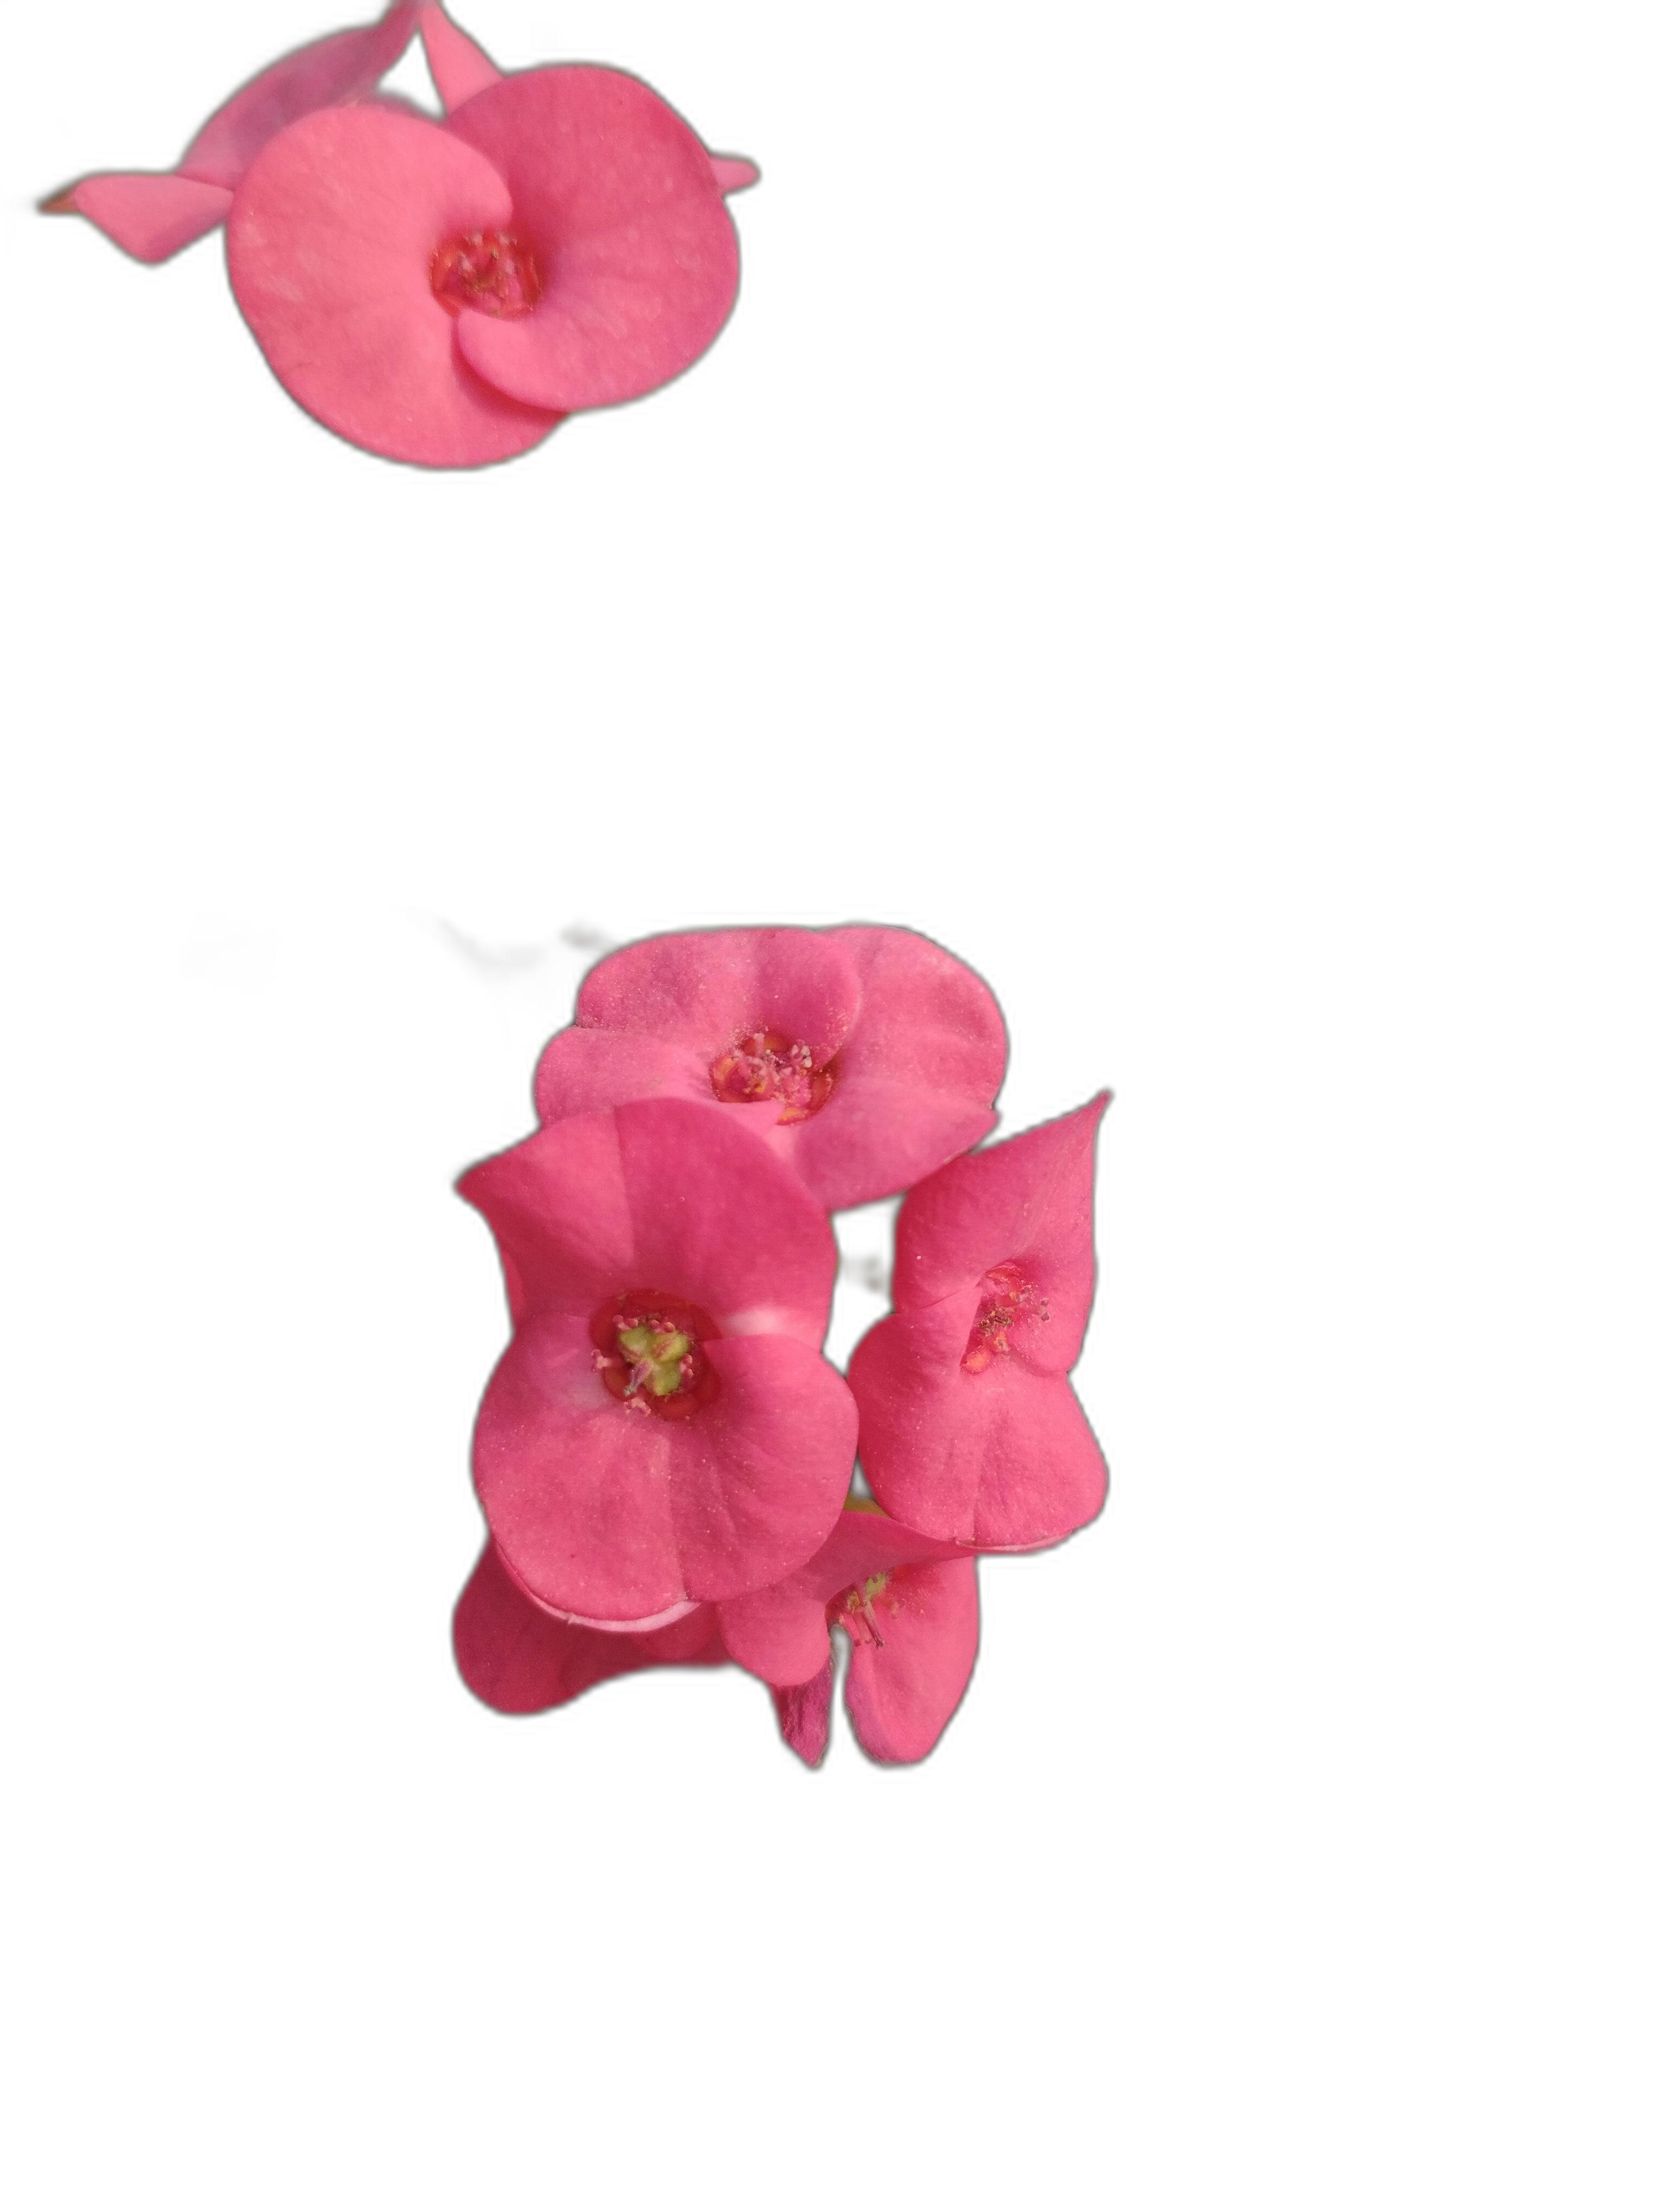
Label: Crown of thorns